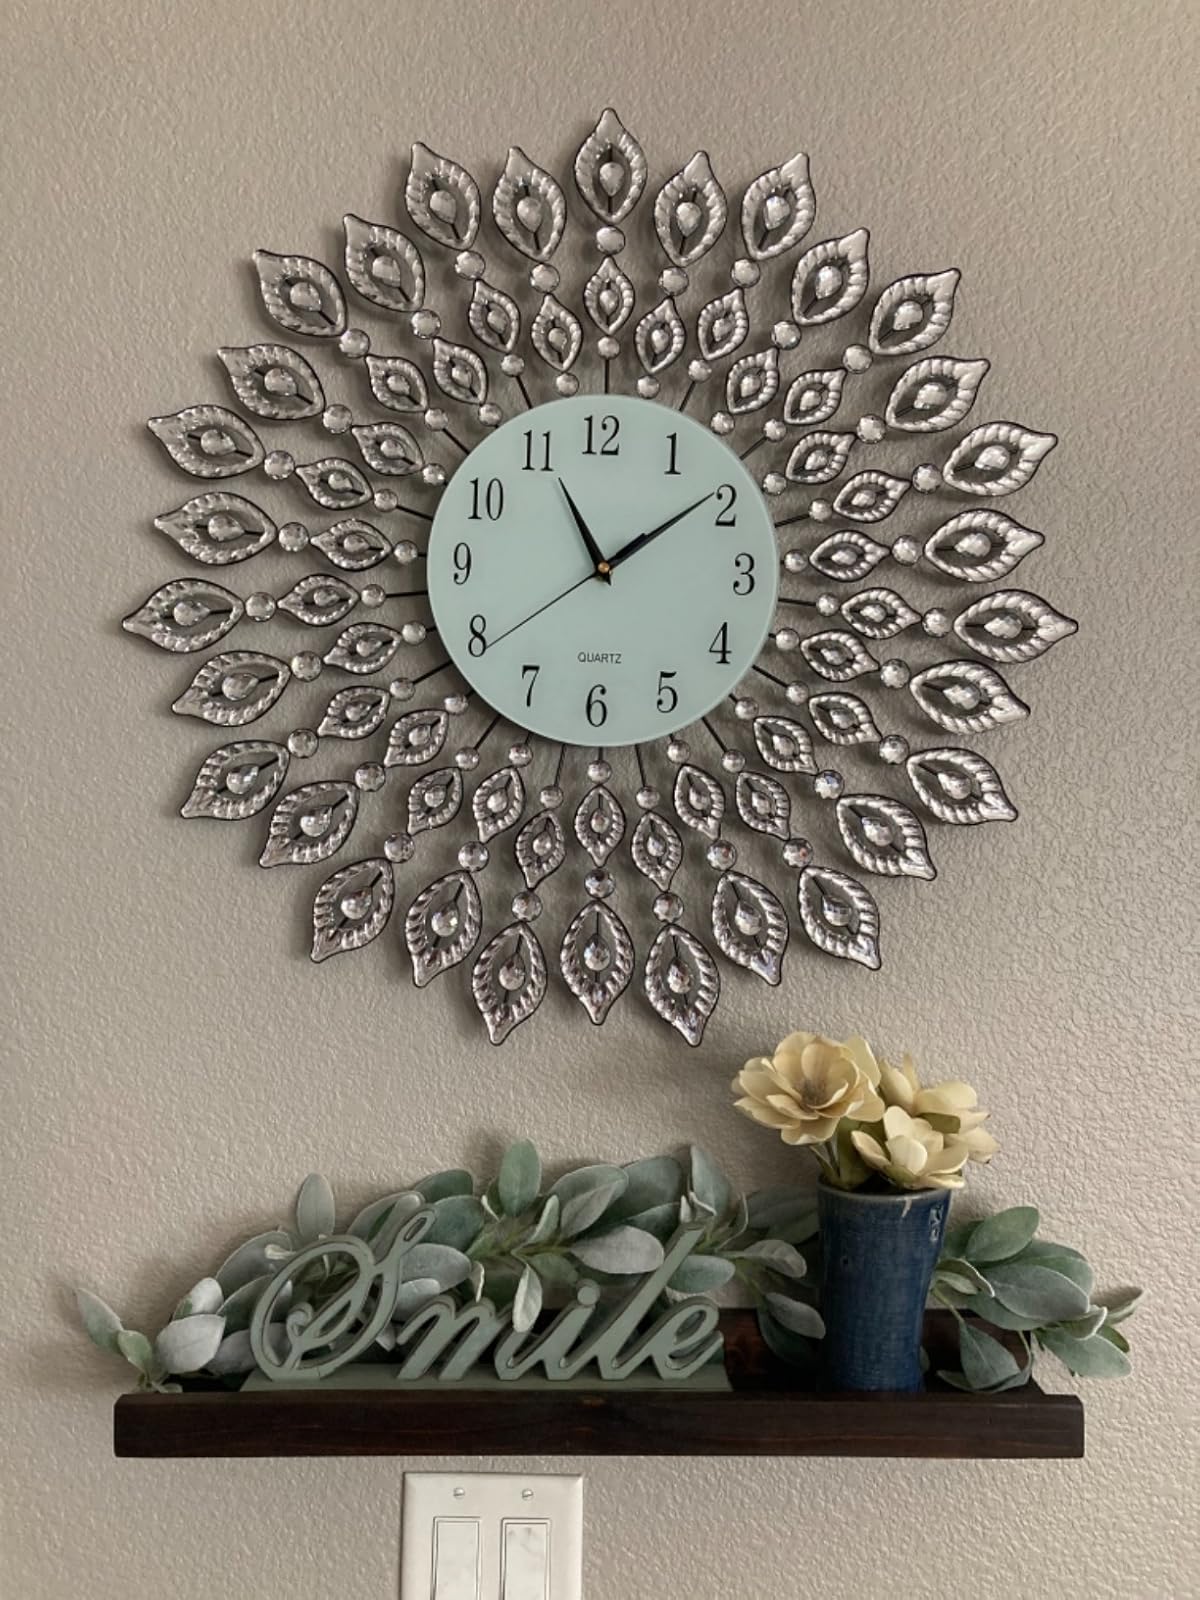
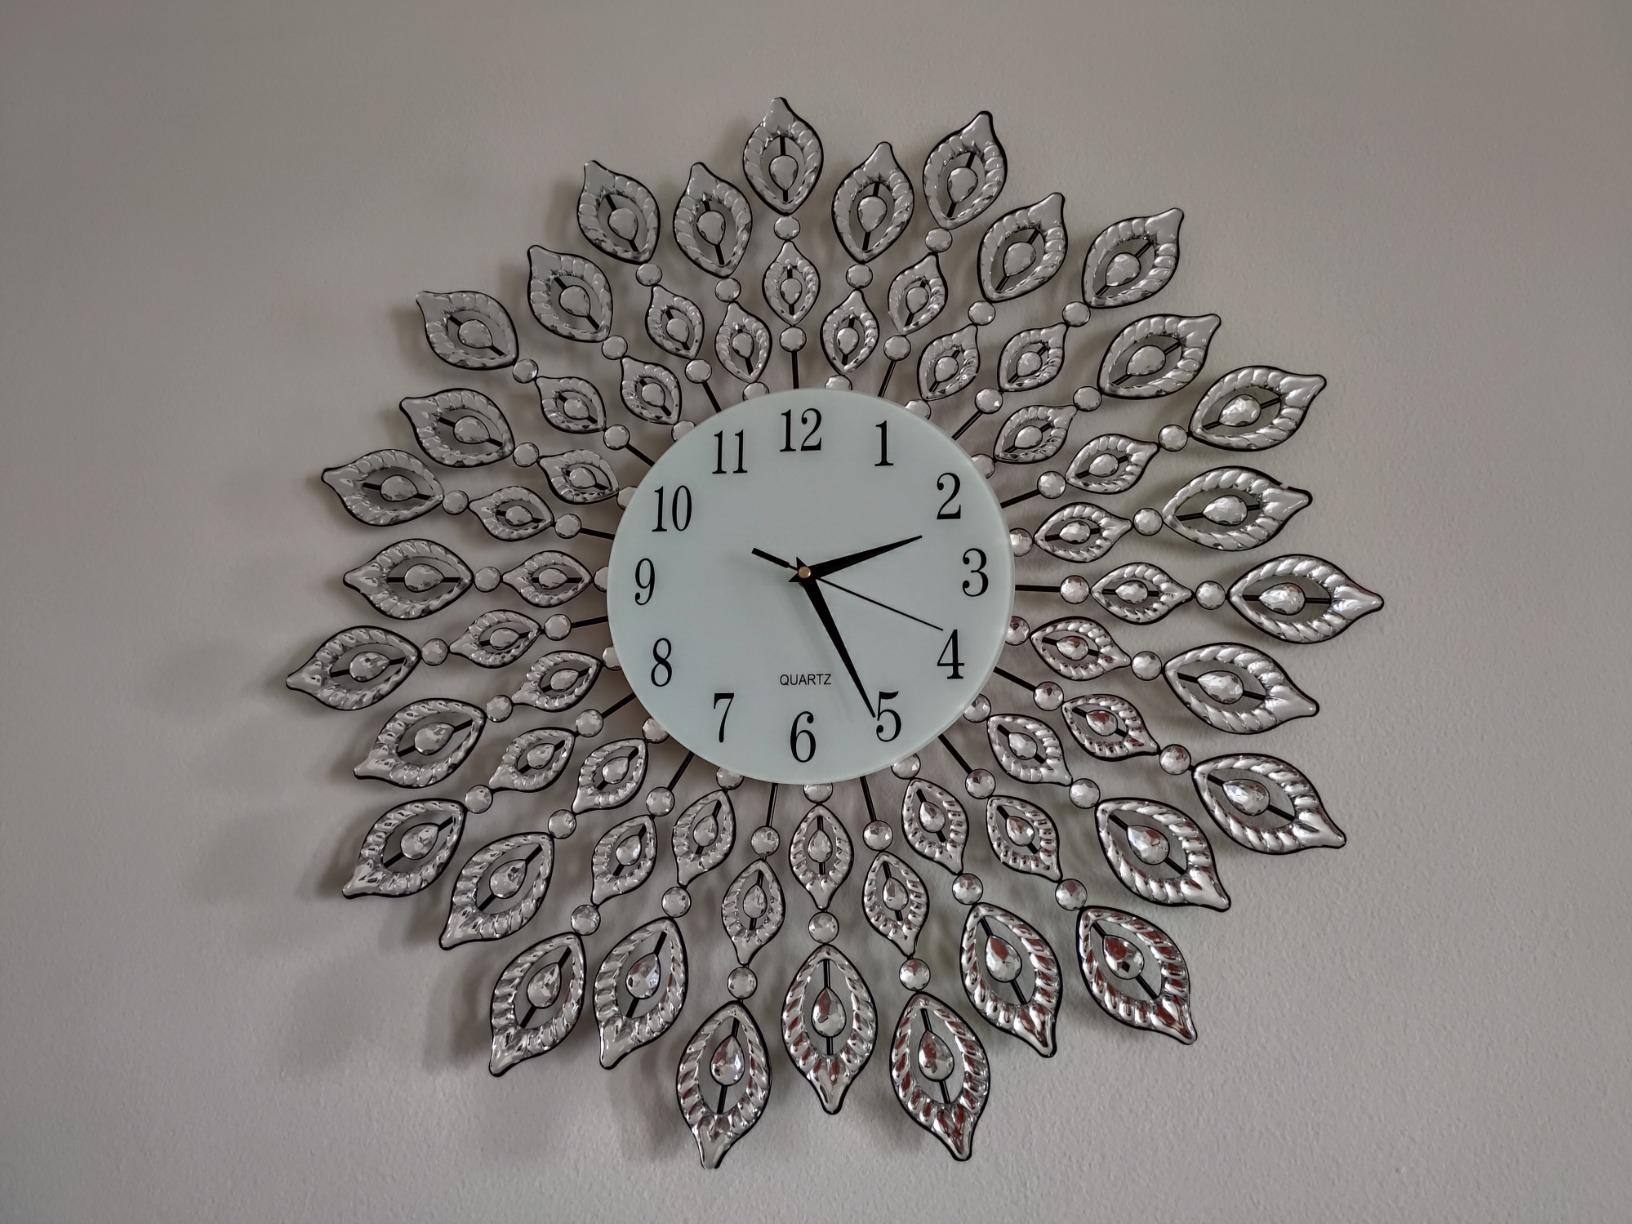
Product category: clock
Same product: yes